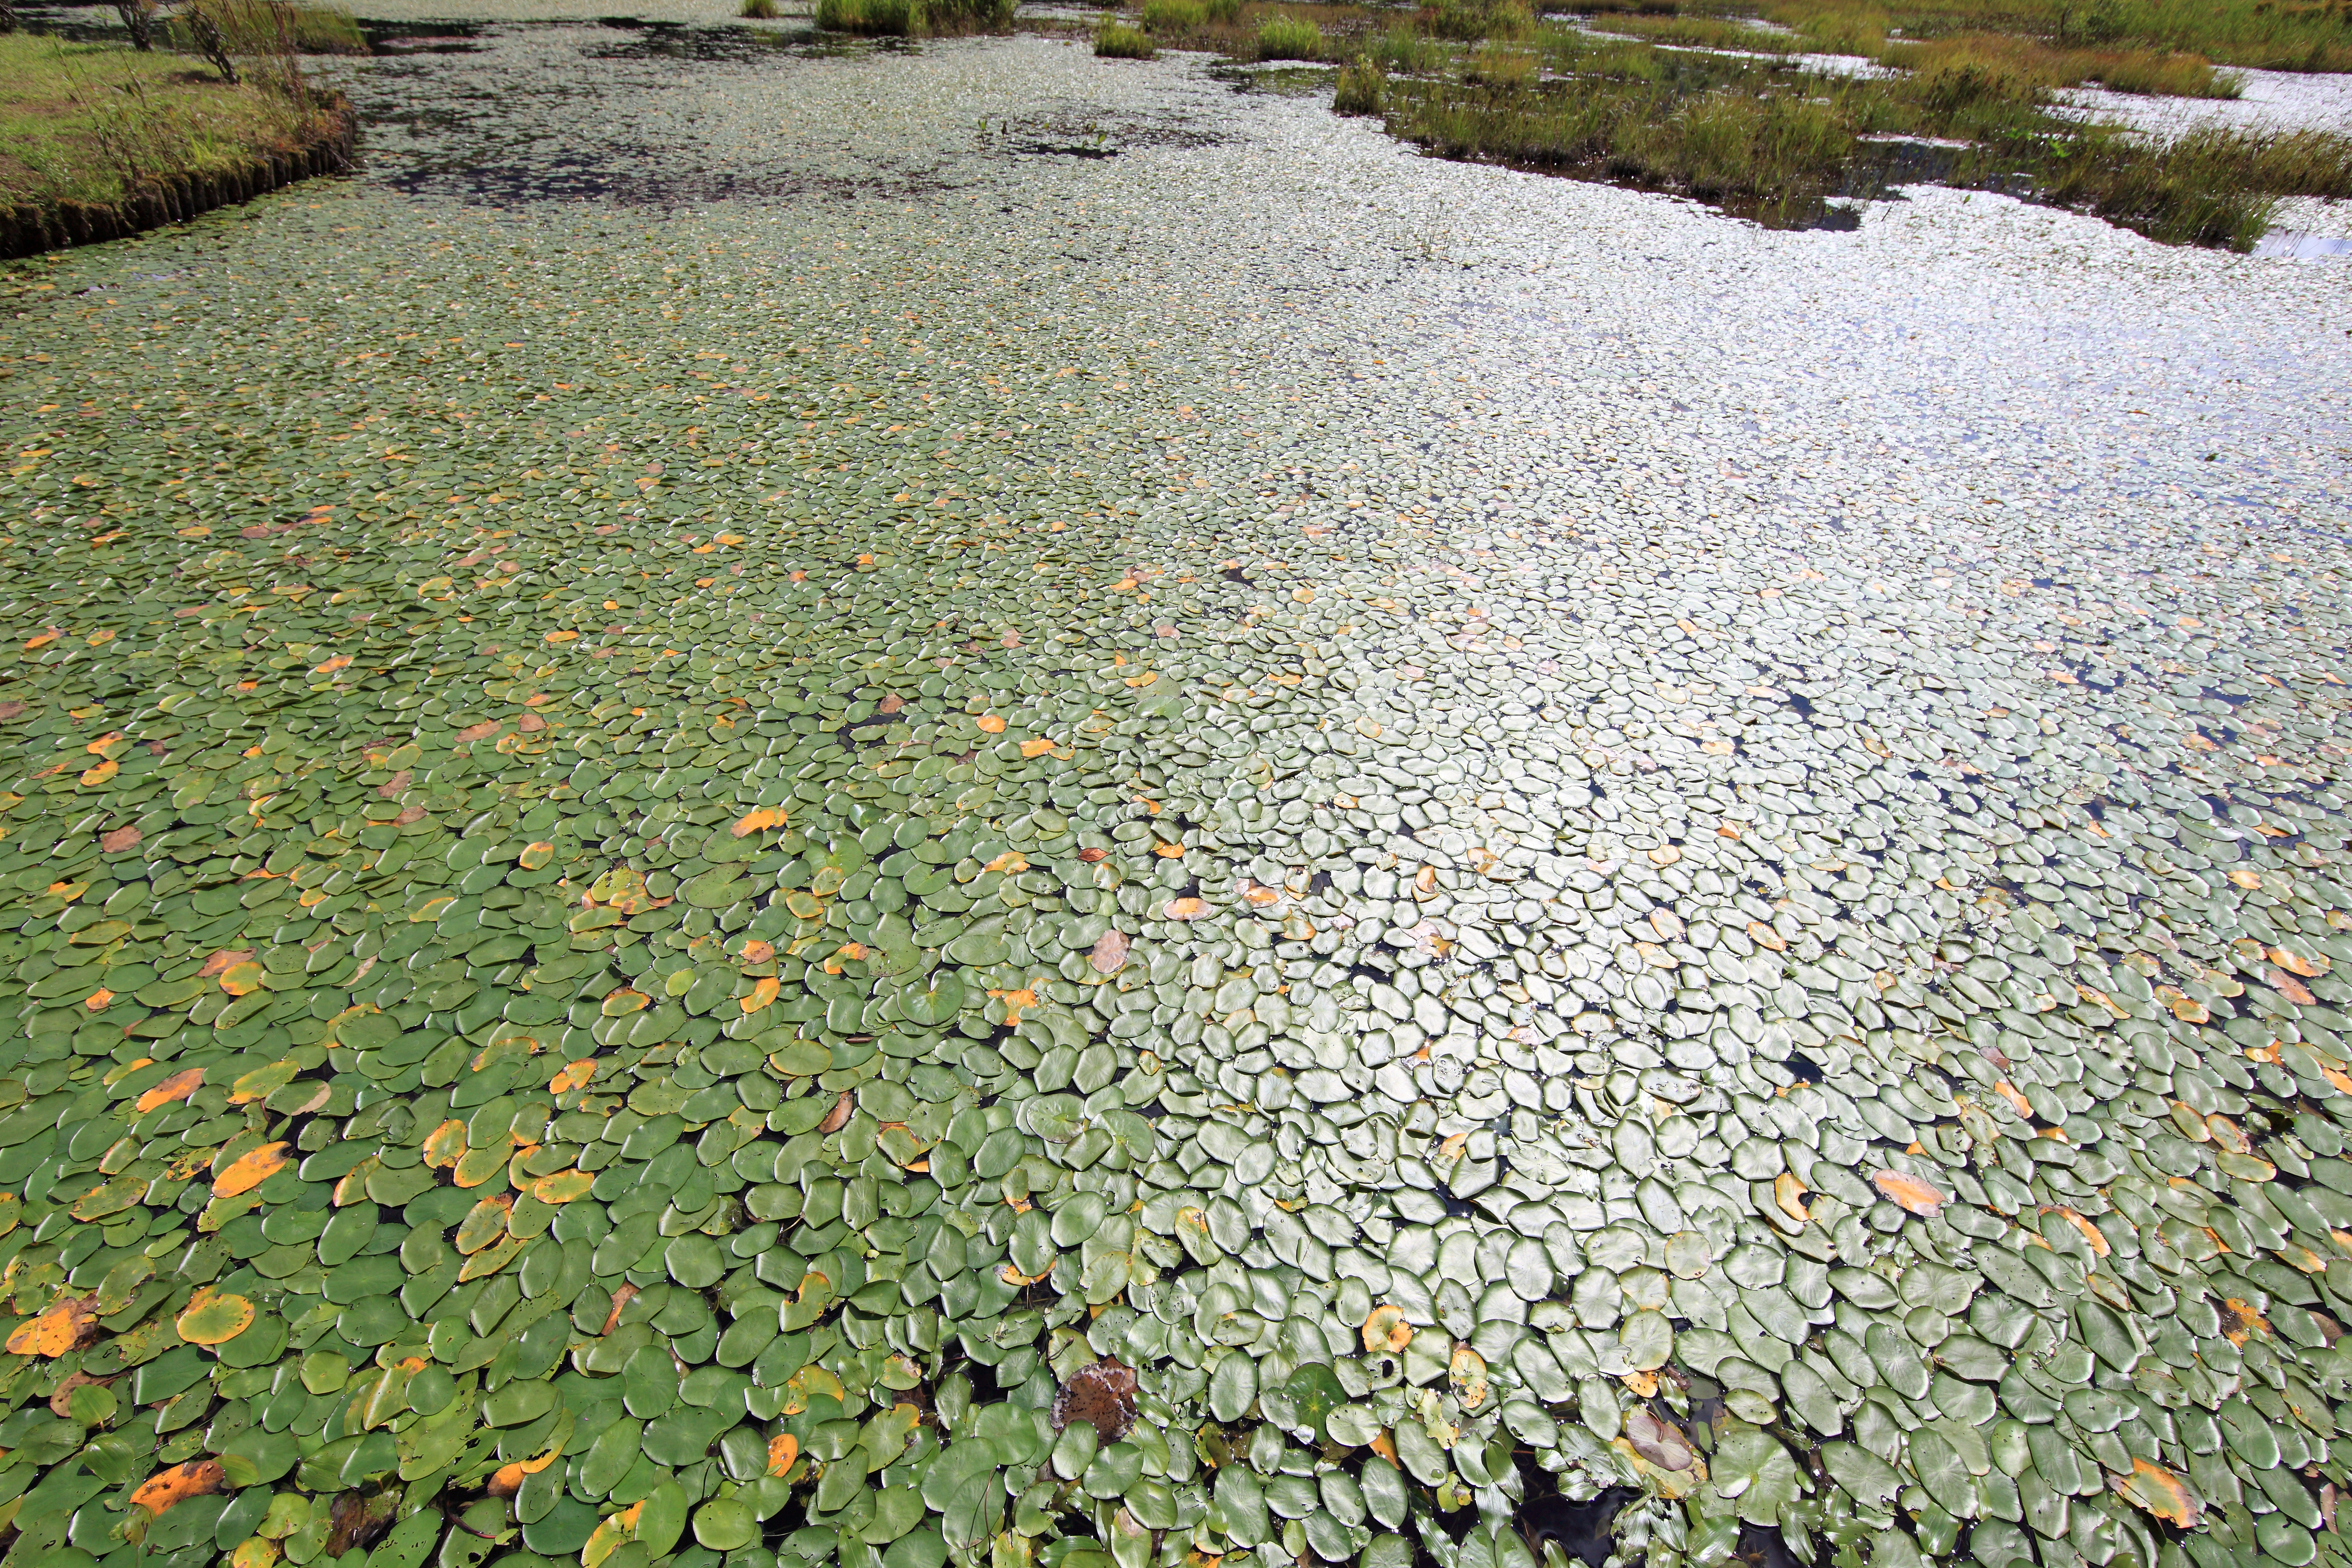
grass, plant, lawn, leaf, flower, asphalt, pond, stream, pattern, green, high, autumn, soil, botany, flora, cool image, background, vegetation, wallpaper, 5d, hires, woodland, markii, hi, res, resolution, tundra, road surface